Cecil Lambert

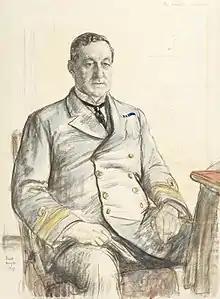
Rear-admiral Cecil Foley Lambert by Francis Dodd

Admiral Sir Cecil Foley Lambert KCB (28 May 1864 – 29 February 1928) was a Royal Navy admiral during World War I.